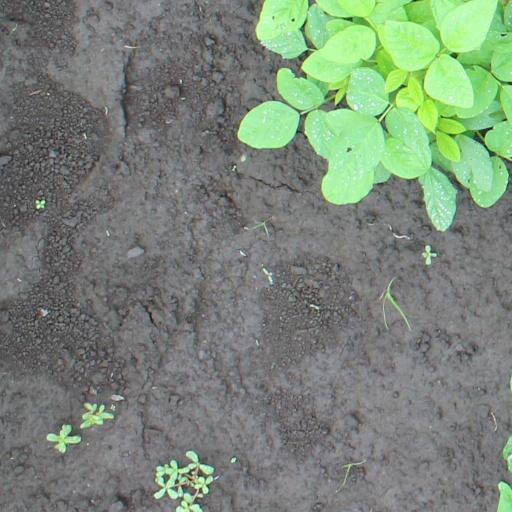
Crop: soybean